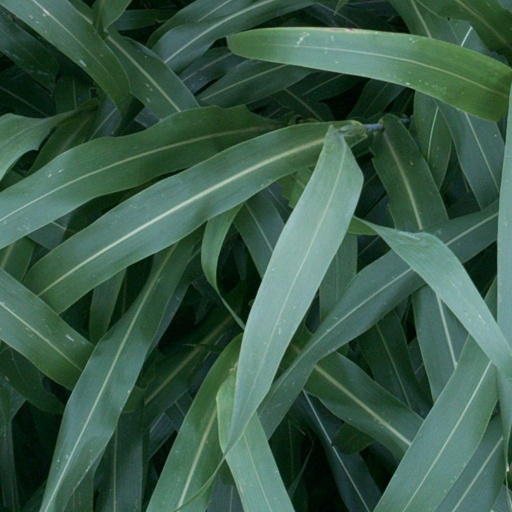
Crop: sorghum